Papuk

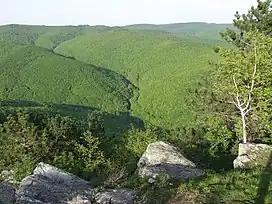
Papuk mountain

Papuk is the largest mountain in the Slavonia region in eastern Croatia, near the city of Požega. It extends between Bilogora to the northwest, Krndija to the east, and Ravna gora and Psunj to the southwest.